Zuclopenthixol

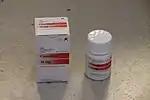
Cisordinol 10 mg tablet

Zuclopenthixol antagonises both dopamine D and D receptors, α-adrenoceptors and 5-HT receptors with a high affinity, but has no affinity for muscarinic acetylcholine receptors. It weakly antagonises the histamine (H) receptor but has no α-adrenoceptor blocking activity .